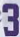
Number: 3